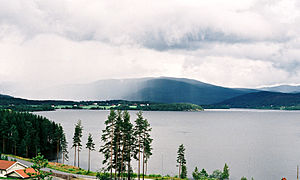
Krøderen (sø)
Krøderen set fra byen Krøderen i sydenden
Krøderen set fra byen Krøderen i sydenden
Søen Krøderen, eller Krøderfjorden som mange kalder den, strækker sig ca. 41 km nordover fra byen med samme navn og ender ved Gulsvik i Flå kommune, i sydenden af Hallingdal Viken fylke i Norge. Den vigtigste vandtilførsel kommer fra Hallingdalselven i nord, og afløbet sker via Snarumselven i sydenden af søen.